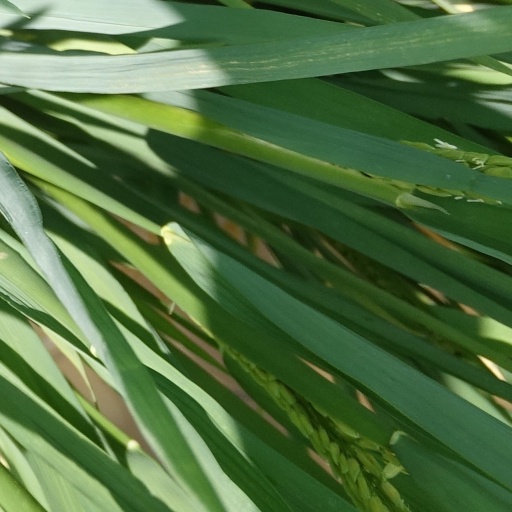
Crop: rice